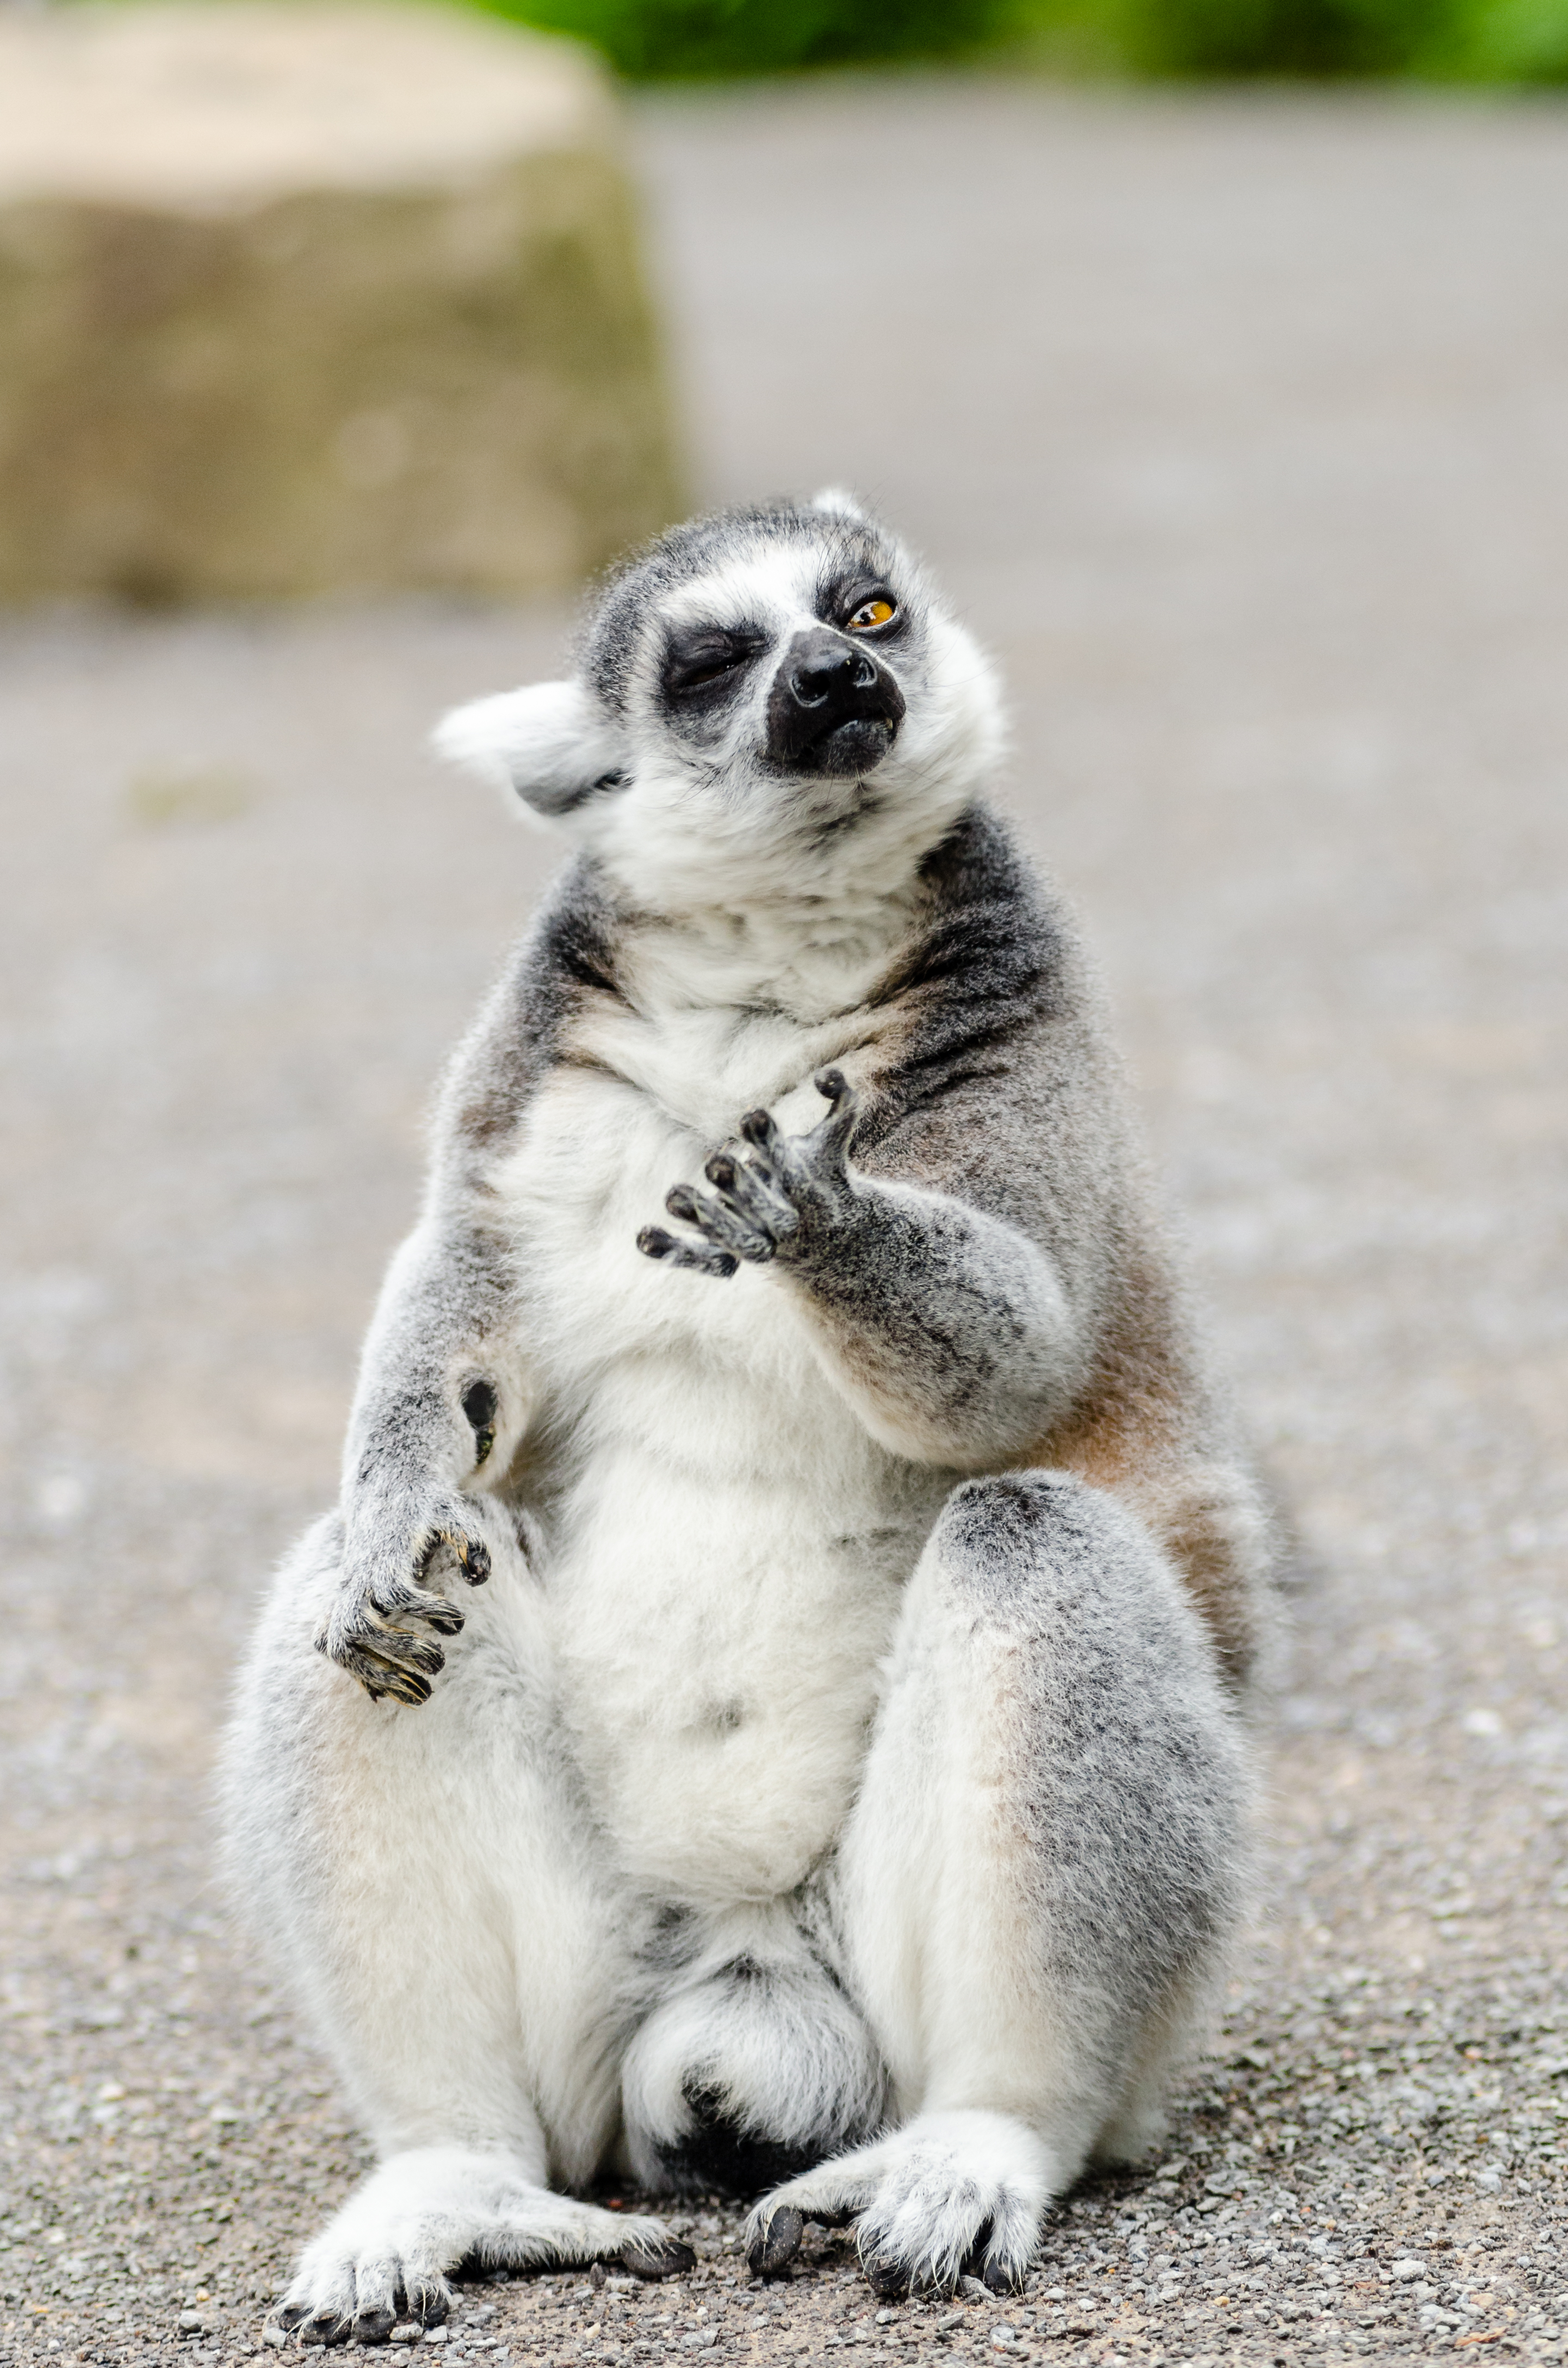
tree, bokeh, ring, feet, animal, cute, wildlife, zoo, fur, mammal, nikon, fauna, primate, eyes, hands, animals, madagascar, vertebrate, tier, fell, augen, baum, adorable, lemur, d7000, niedlich, tailed, catta, katta, tierpart, madagaskar, meerkat, fuse, gr n, s s, h nde